William W. Van Ness House

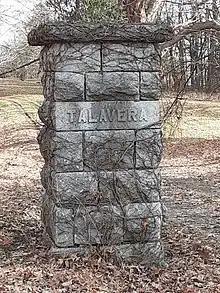
"Talavera"

It was added to the National Register of Historic Places in 1997.